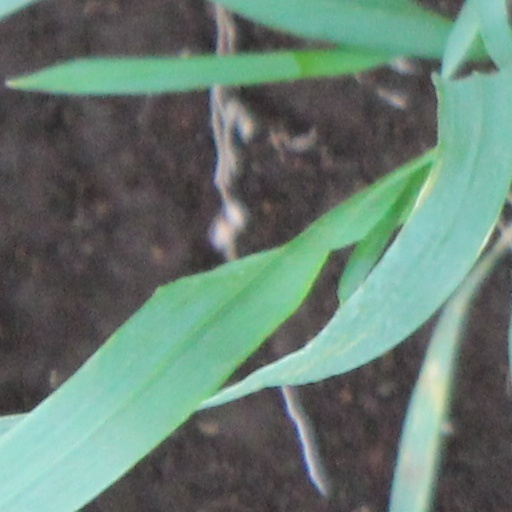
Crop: wheat